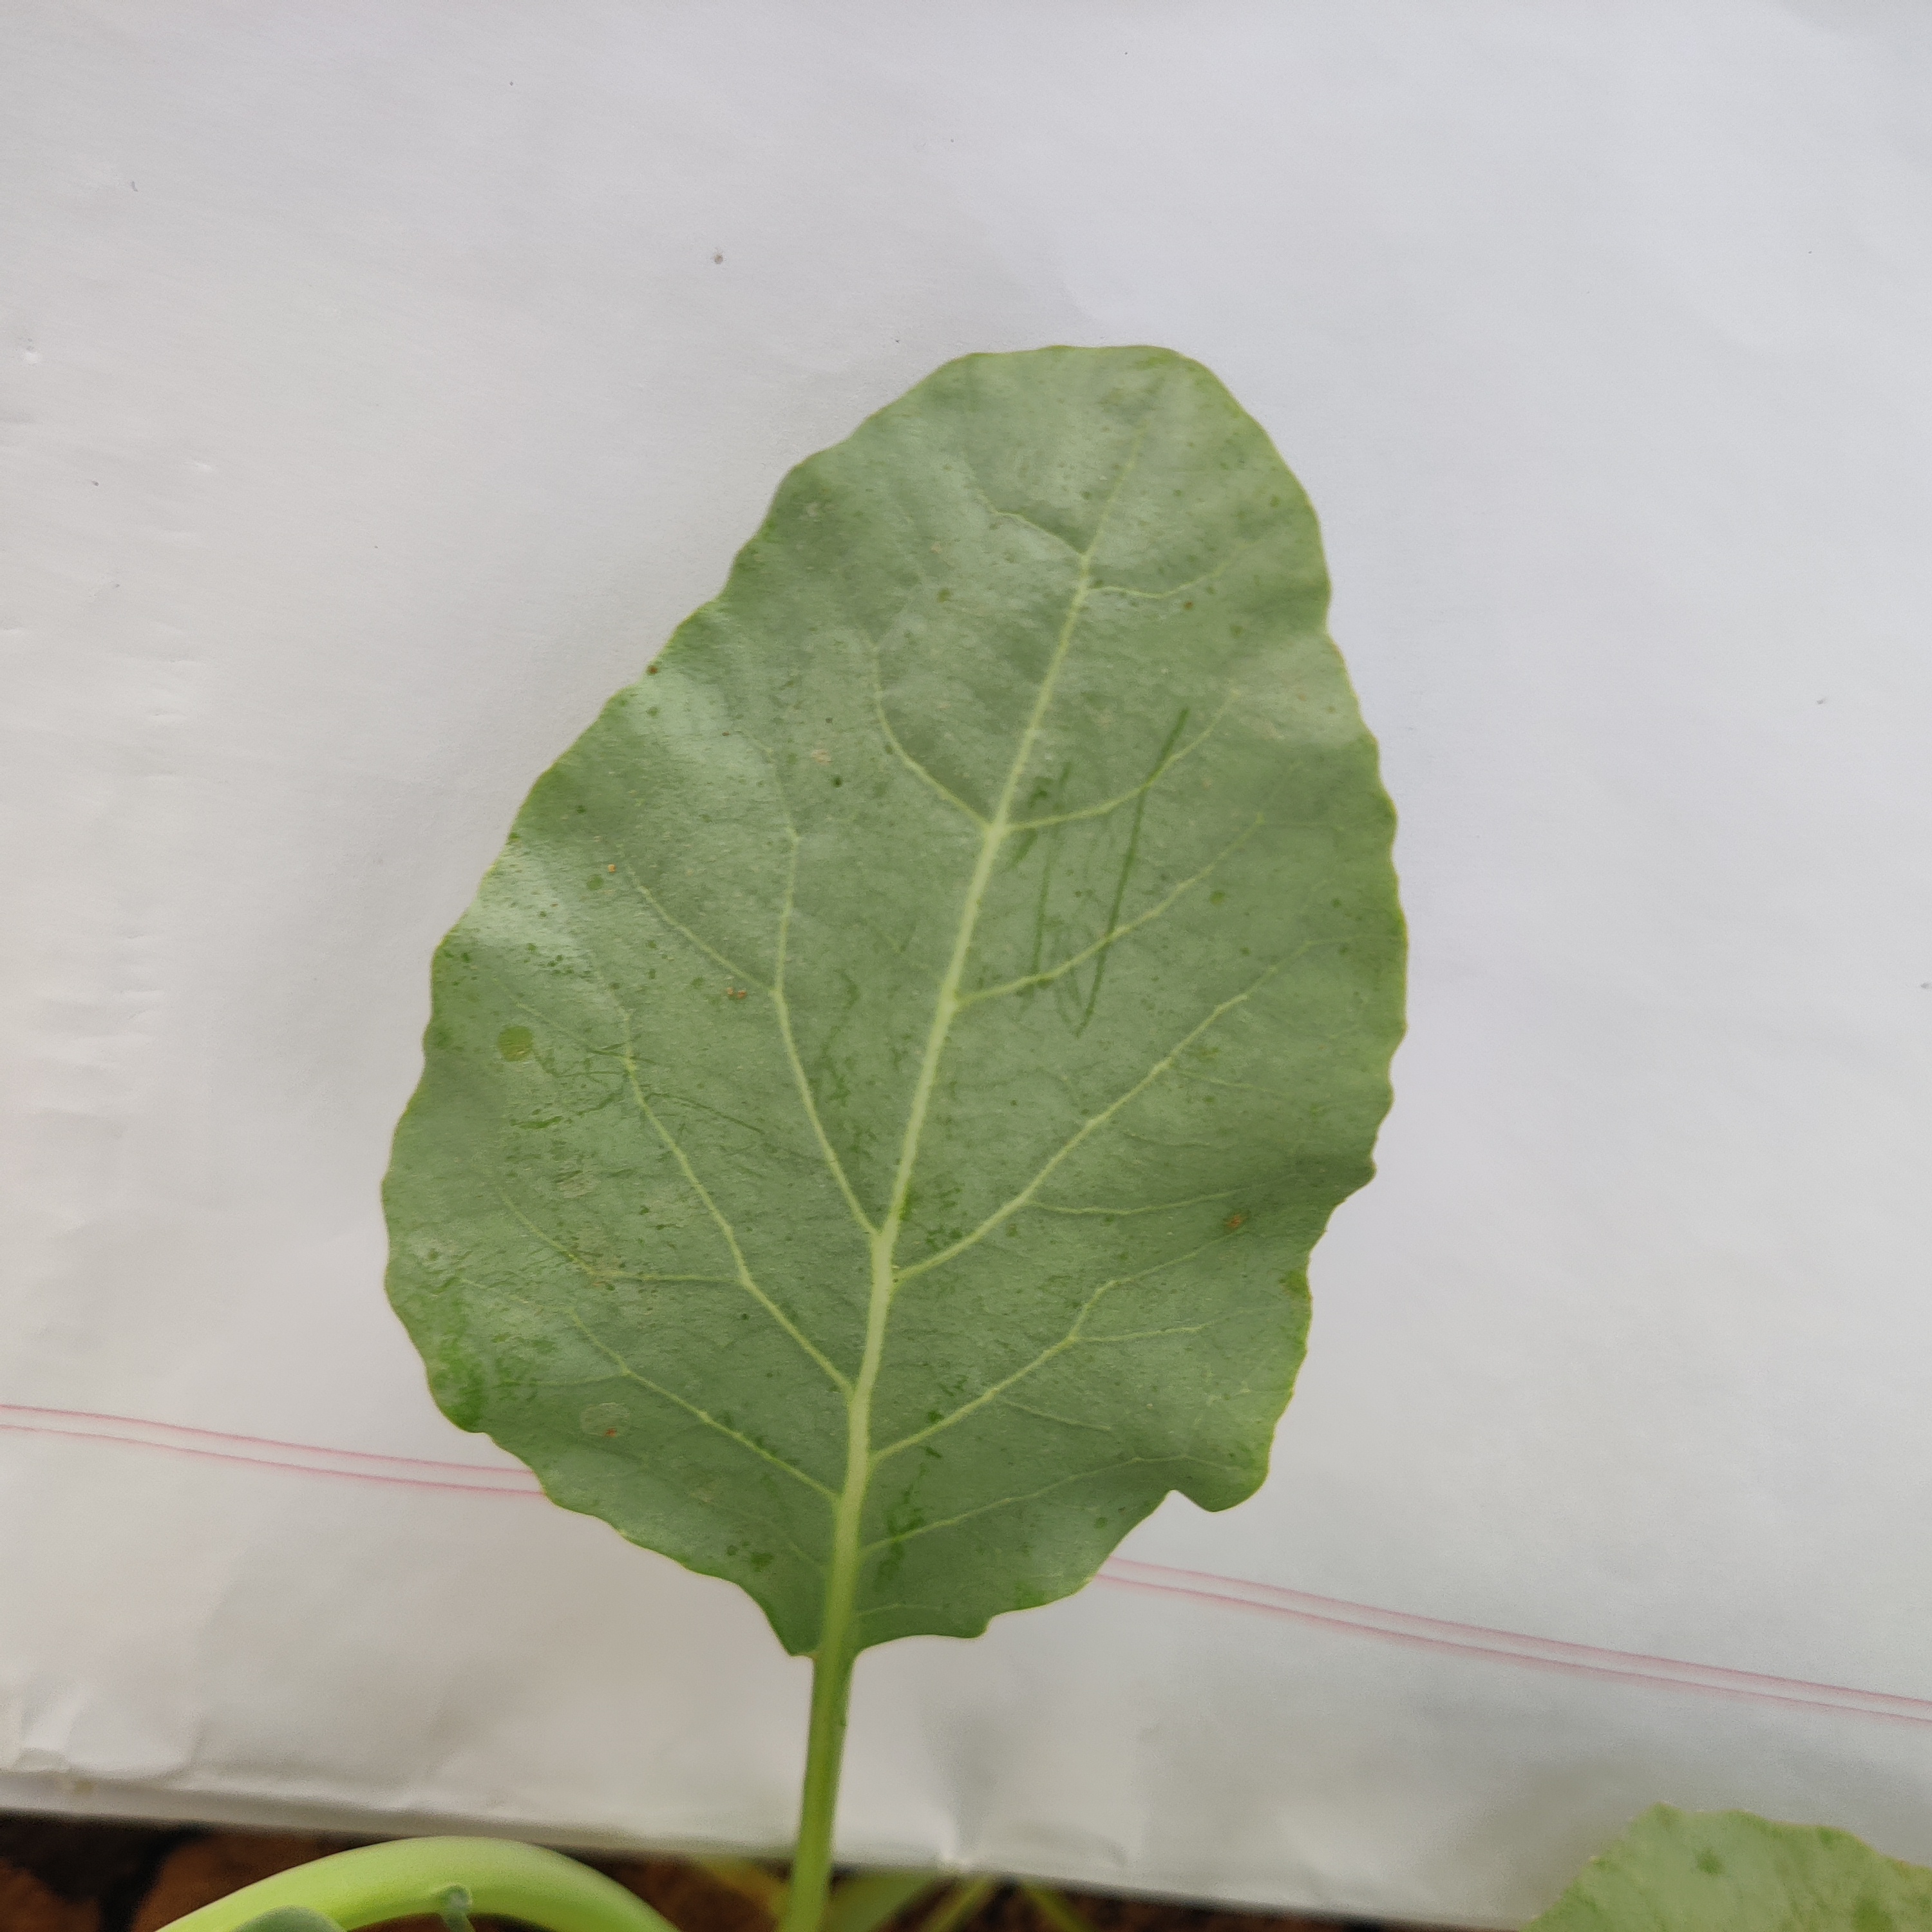
Label: Healthy